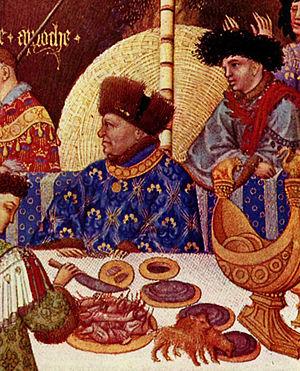
Le duc de Berry, assis en bas à droite, dos au feu, est habillé de bleu et coiffé d'un bonnet de fourrure. Il invite ses gens et ses proches à se présenter à lui. Derrière lui figure l'inscription «
Une nef de table est une pièce d'orfèvrerie en forme de navire qui trône sur la table d'honneur lors d'un banquet, faisant office de coffret. Elle est constituée d'un coffre figurant la coque du vaisseau et d'un couvercle formant le pont de ce bateau. Elle s'ouvre au moyen d’une clé et permet de ranger les couverts d'un prince ou d'un aristocrate. La nef suit son propriétaire à chaque repas même à l’extérieur.